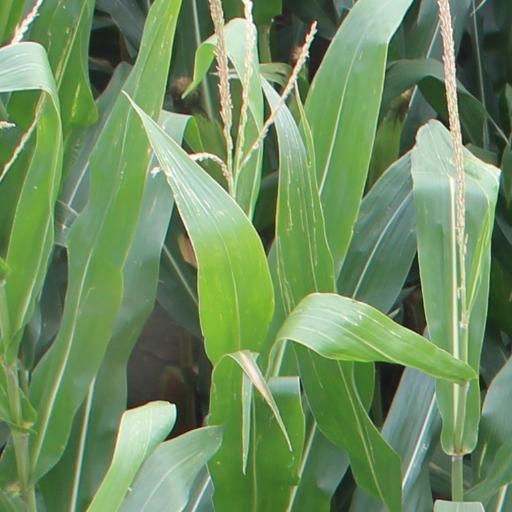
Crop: maize; corn